Al G. Barnes Circus

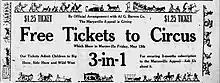

In 1938, the co-owned Ringling Bros and Barnum & Bailey Combined Shows was experiencing labor problems which ultimately led to the circus being closed after performances in Scranton, Pennsylvania on June 22. After regrouping at the circus winter quarters in Sarasota, Florida the Ringling-Barnum circus trains were dispatched to Redfield, South Dakota where the two circuses met and were combined into a yet larger circus featuring many of the major stars from Ringling-Barnum. The circus toured from July 11 until November 27, 1938, as "Al G. Barnes and Sells-Floto Circus Presenting Ringling Bros. and Barnum & Bailey Stupendous New Features". "Among the attractions that were featured were big game hunter "Bring 'em Back Alive Frank Buck" and the gorilla Gargantua. When the show finished its season however, rather than returning to its own winter quarters in Baldwin Park, California, the circus trains traveled to the Ringling winter quarters near Sarasota, Florida, never to emerge again.